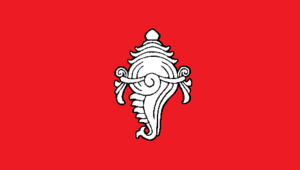
Travancore est un ancien État princier des Indes britanniques connu pour son progressisme. Il correspondait à un territoire comprenant la majorité du sud de l'État du Kerala et le district actuel de Kânyâkumârî de l'État du Tamil Nadu.